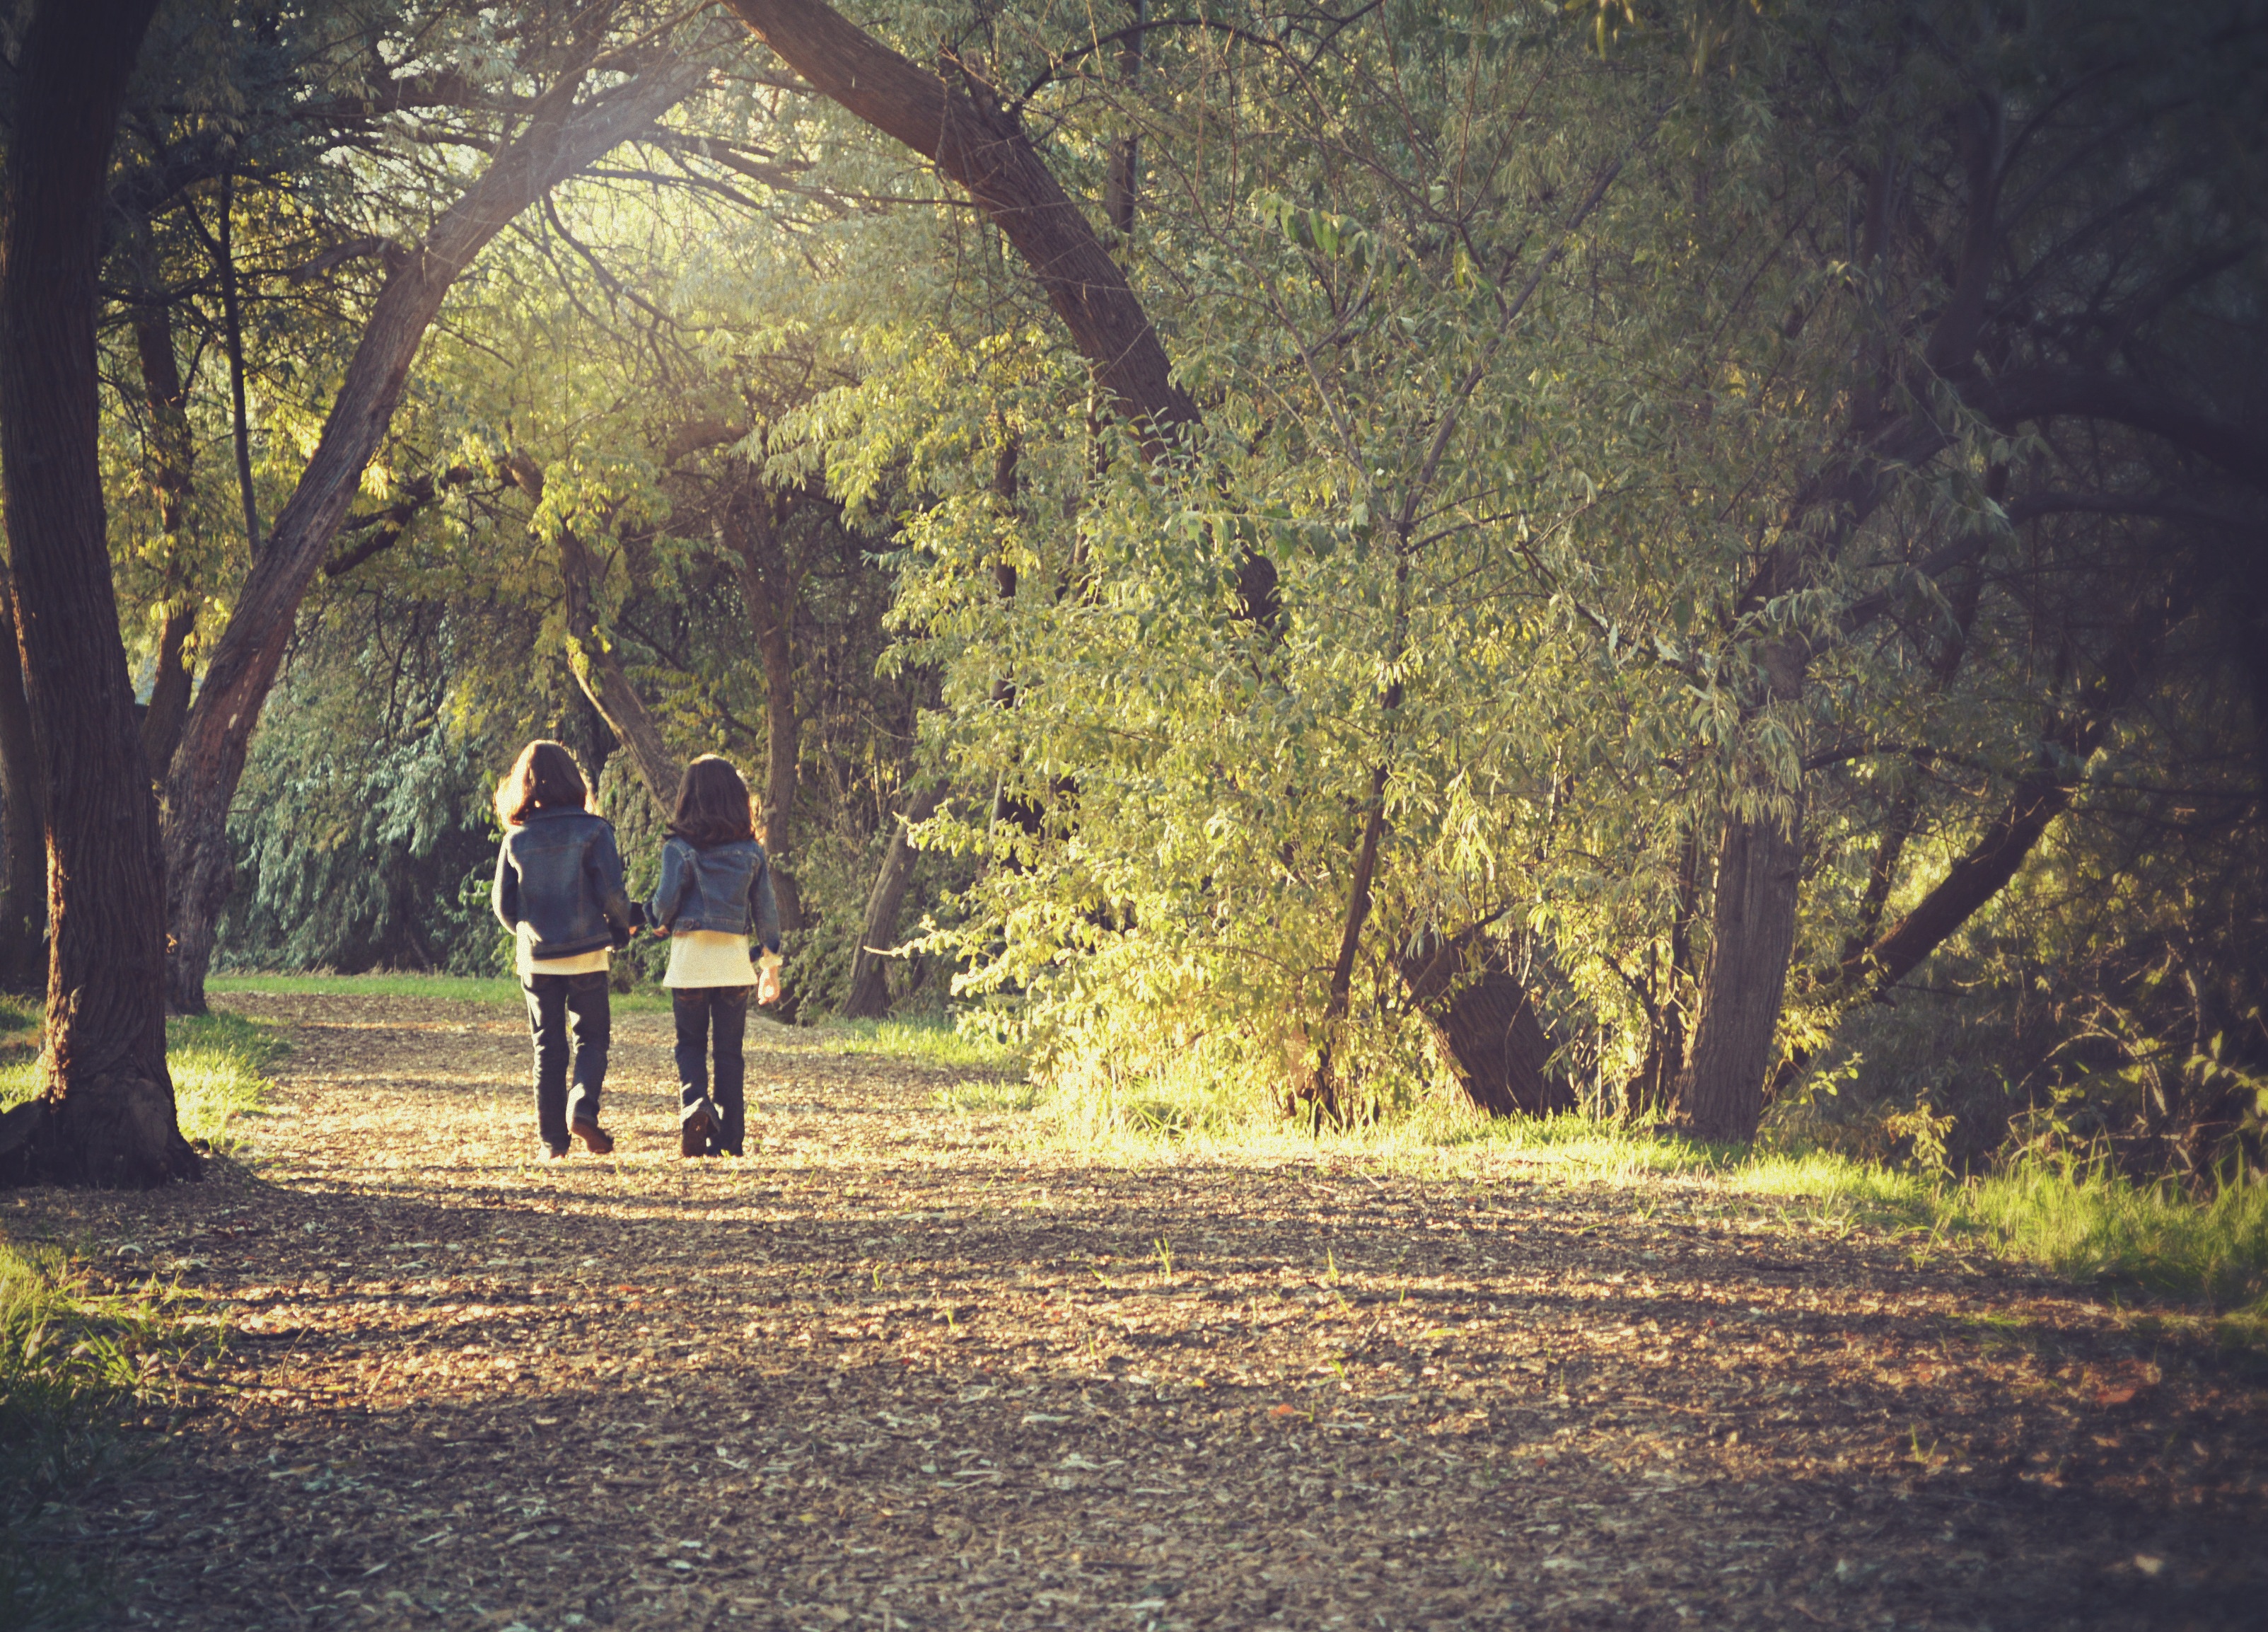
tree, nature, forest, path, grass, person, group, people, plant, girl, white, play, sweet, sunlight, morning, leaf, boy, cute, summer, male, female, evening, young, green, youth, autumn, child, friendship, together, healthy, childhood, season, smiling, smile, education, cheerful, enchanting, family, kids, children, american, fun, friends, happy, happiness, innocence, little, memories, joy, school, woodland, habitat, elementary, rural area, best friends, natural environment, atmospheric phenomenon, woody plant, bff